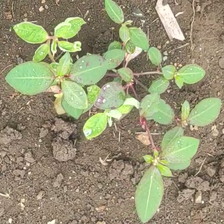
Weed species: Moti_dudhi(Euphorbia_geneculata_L)